Dimitrie Onciul

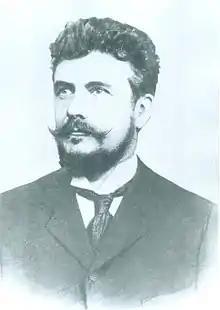
Dimitrie Onciul

Dimitrie Onciul (26 October / 7 November 1856 – 20 March 1923) was a Romanian historian. He was a member of the Romanian Academy and its president from 1920 until his death in 1923.